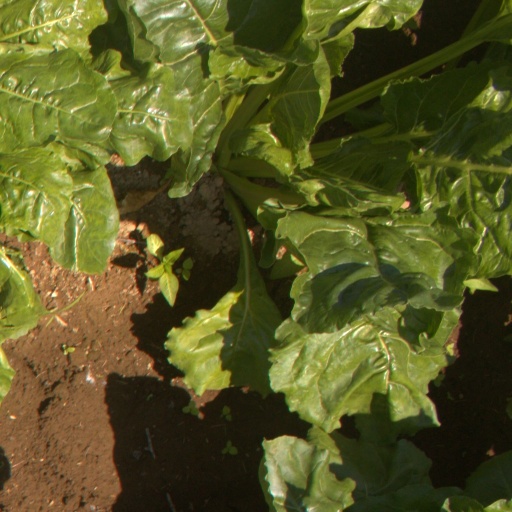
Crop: sugar beet